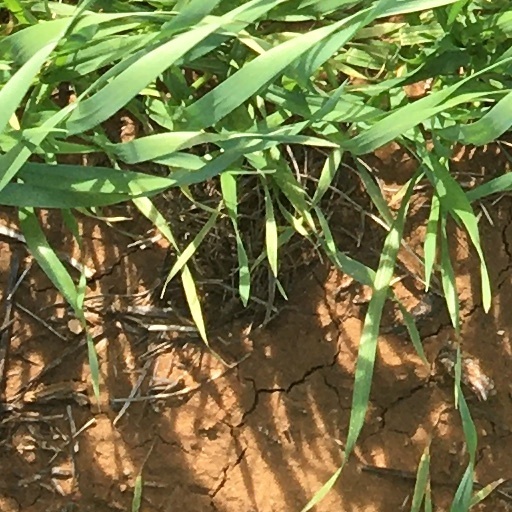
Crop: wheat